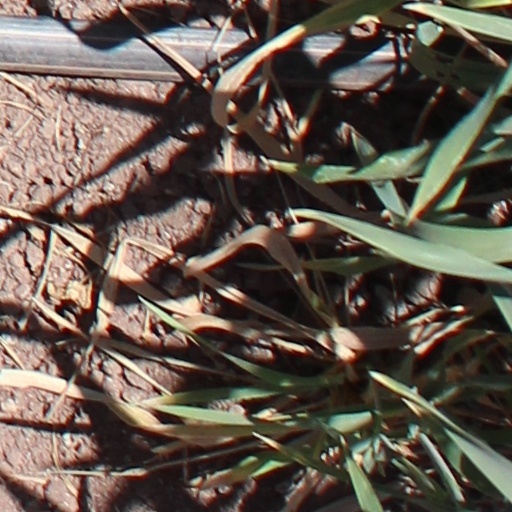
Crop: wheat